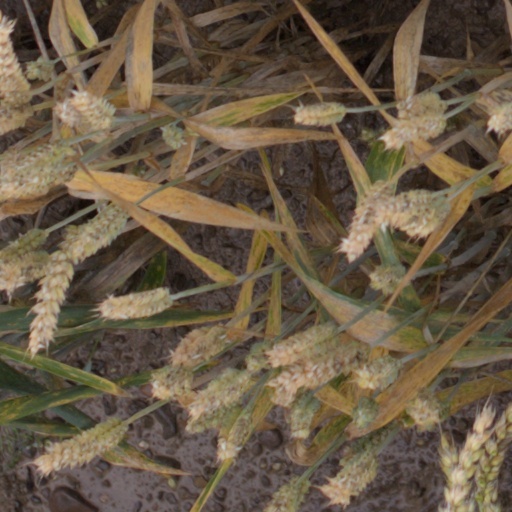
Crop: wheat